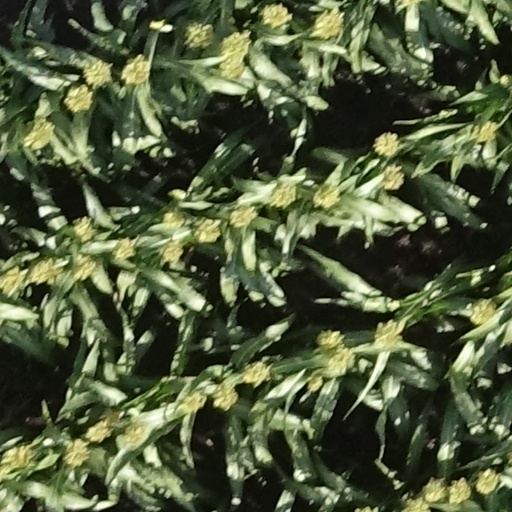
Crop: sorghum